Joe Bryant

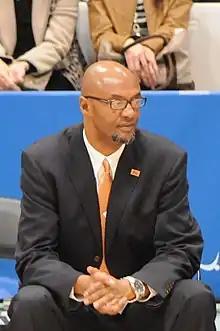
Bryant coaching Levanga Hokkaido in 2010

Joseph Washington "Jellybean" Bryant (October 19, 1954 – July 15, 2024) was an American professional basketball player and coach. He played for the Philadelphia 76ers, , and Houston Rockets of the National Basketball Association (NBA). He also played for several teams in Italy and one in France. Bryant was the head coach of the WNBA's Los Angeles Sparks from 2005 to 2007 and returned to that position for the remainder of the 2011 WNBA season. Bryant also coached in Japan and Thailand. He was the father of the late basketball player Kobe Bryant.